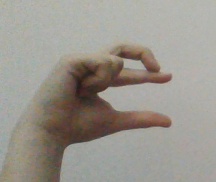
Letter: thal